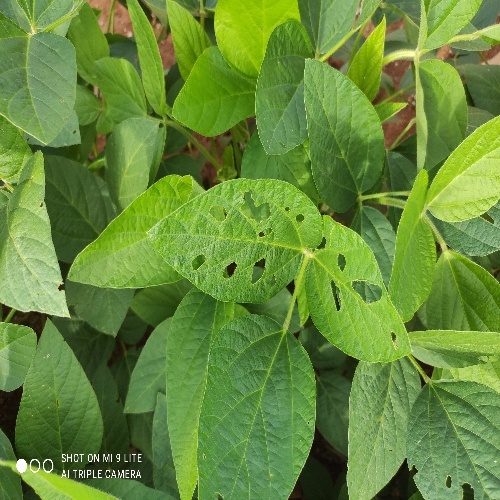
Label: Caterpillar